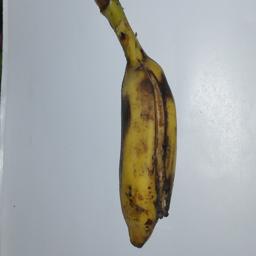
Banana variety: Champa Kola